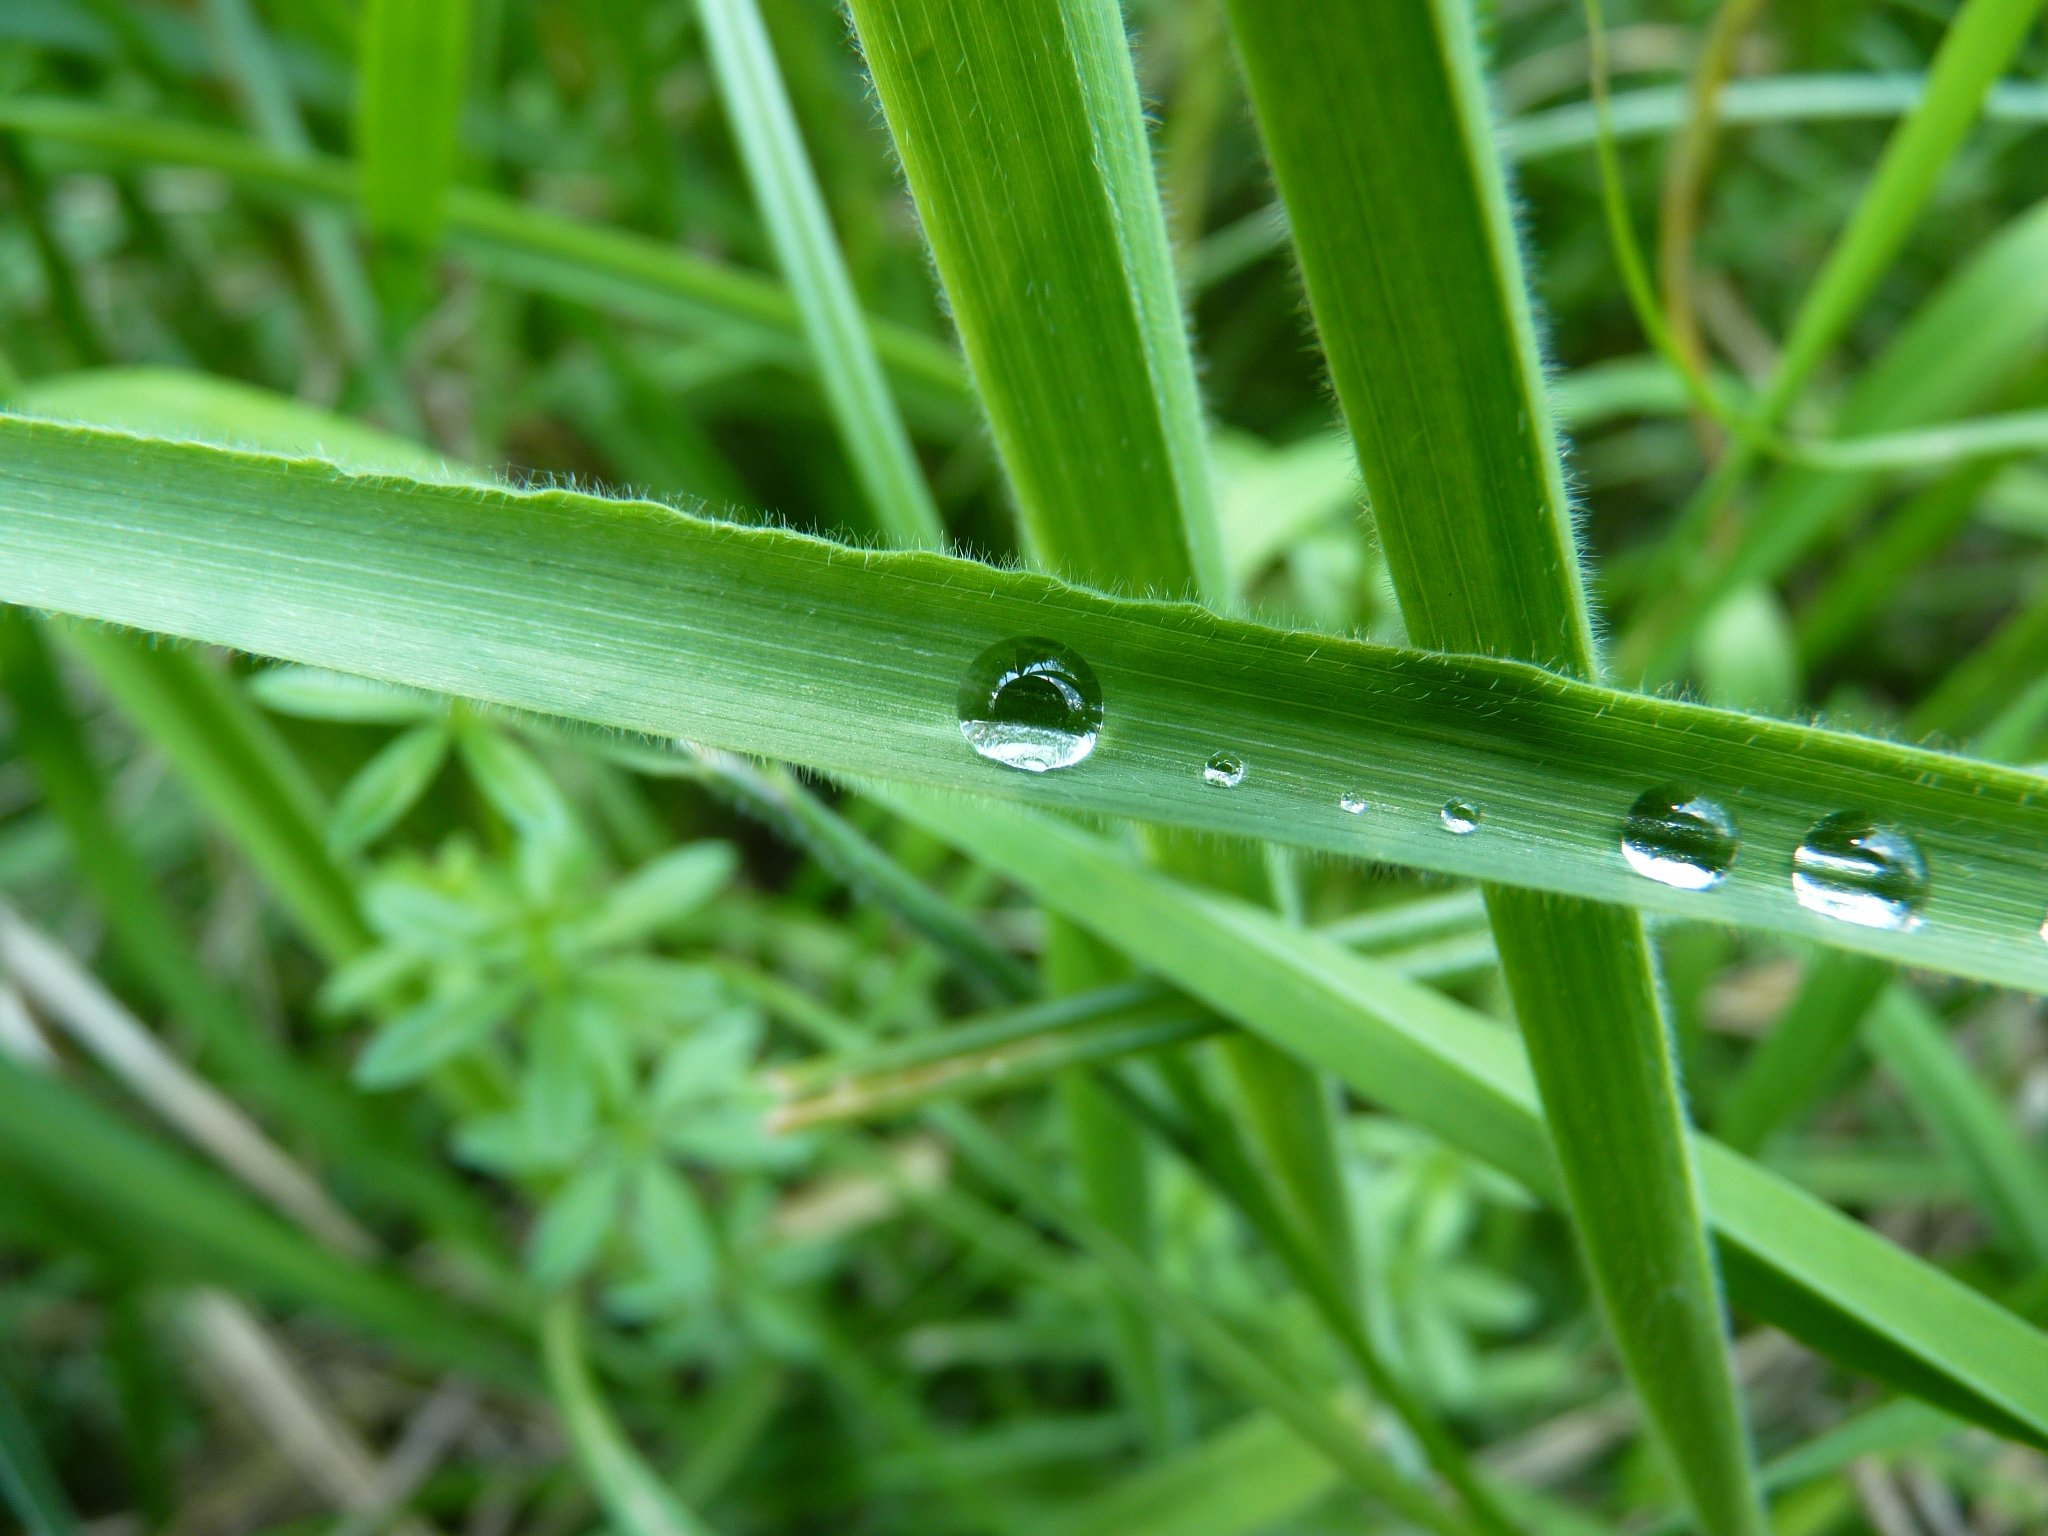
nature, grass, dew, plant, lawn, meadow, leaf, flower, green, botany, flora, drip, moisture, morgentau, macro photography, flowering plant, dewdrop grass, grass family, plant stem, land plant